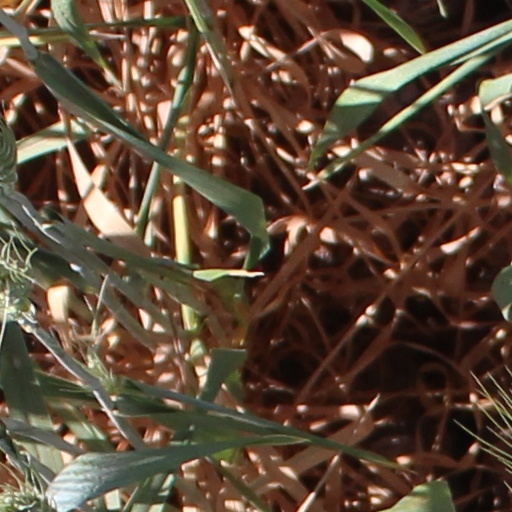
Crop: wheat